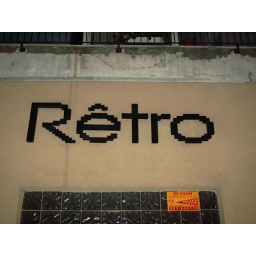
&amp;quot;Retro&amp;quot; sign on an apartment building in Tel-Aviv